197th Air Refueling Squadron

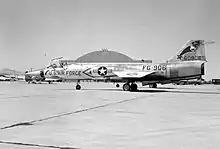
197th Fighter-Interceptor Squadron F-104A, AF Ser. No. 56-0906, about 1961

In 1954, the unit was reassigned to Air Defense Command (ADC), with a new mission of Air Defense of the Phoenix area. The prop-driven Mustangs were replaced by F-86A Sabre day fighters, and the squadron was re-designated as the 197th Fighter-Interceptor Squadron. On 2 October 1957, the Arizona Air National Guard 197th FIS was authorized to expand to a group level, and the 161st Fighter-Interceptor Group was established by the National Guard Bureau. The 197th FIS becoming the group's flying squadron. Other squadrons assigned into the group were the 161st Headquarters, 161st Material Squadron (Maintenance), 161st Combat Support Squadron, and the 161st USAF Dispensary.